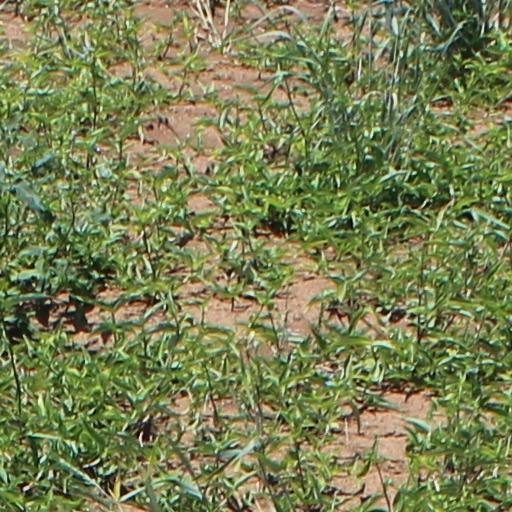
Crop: wheat